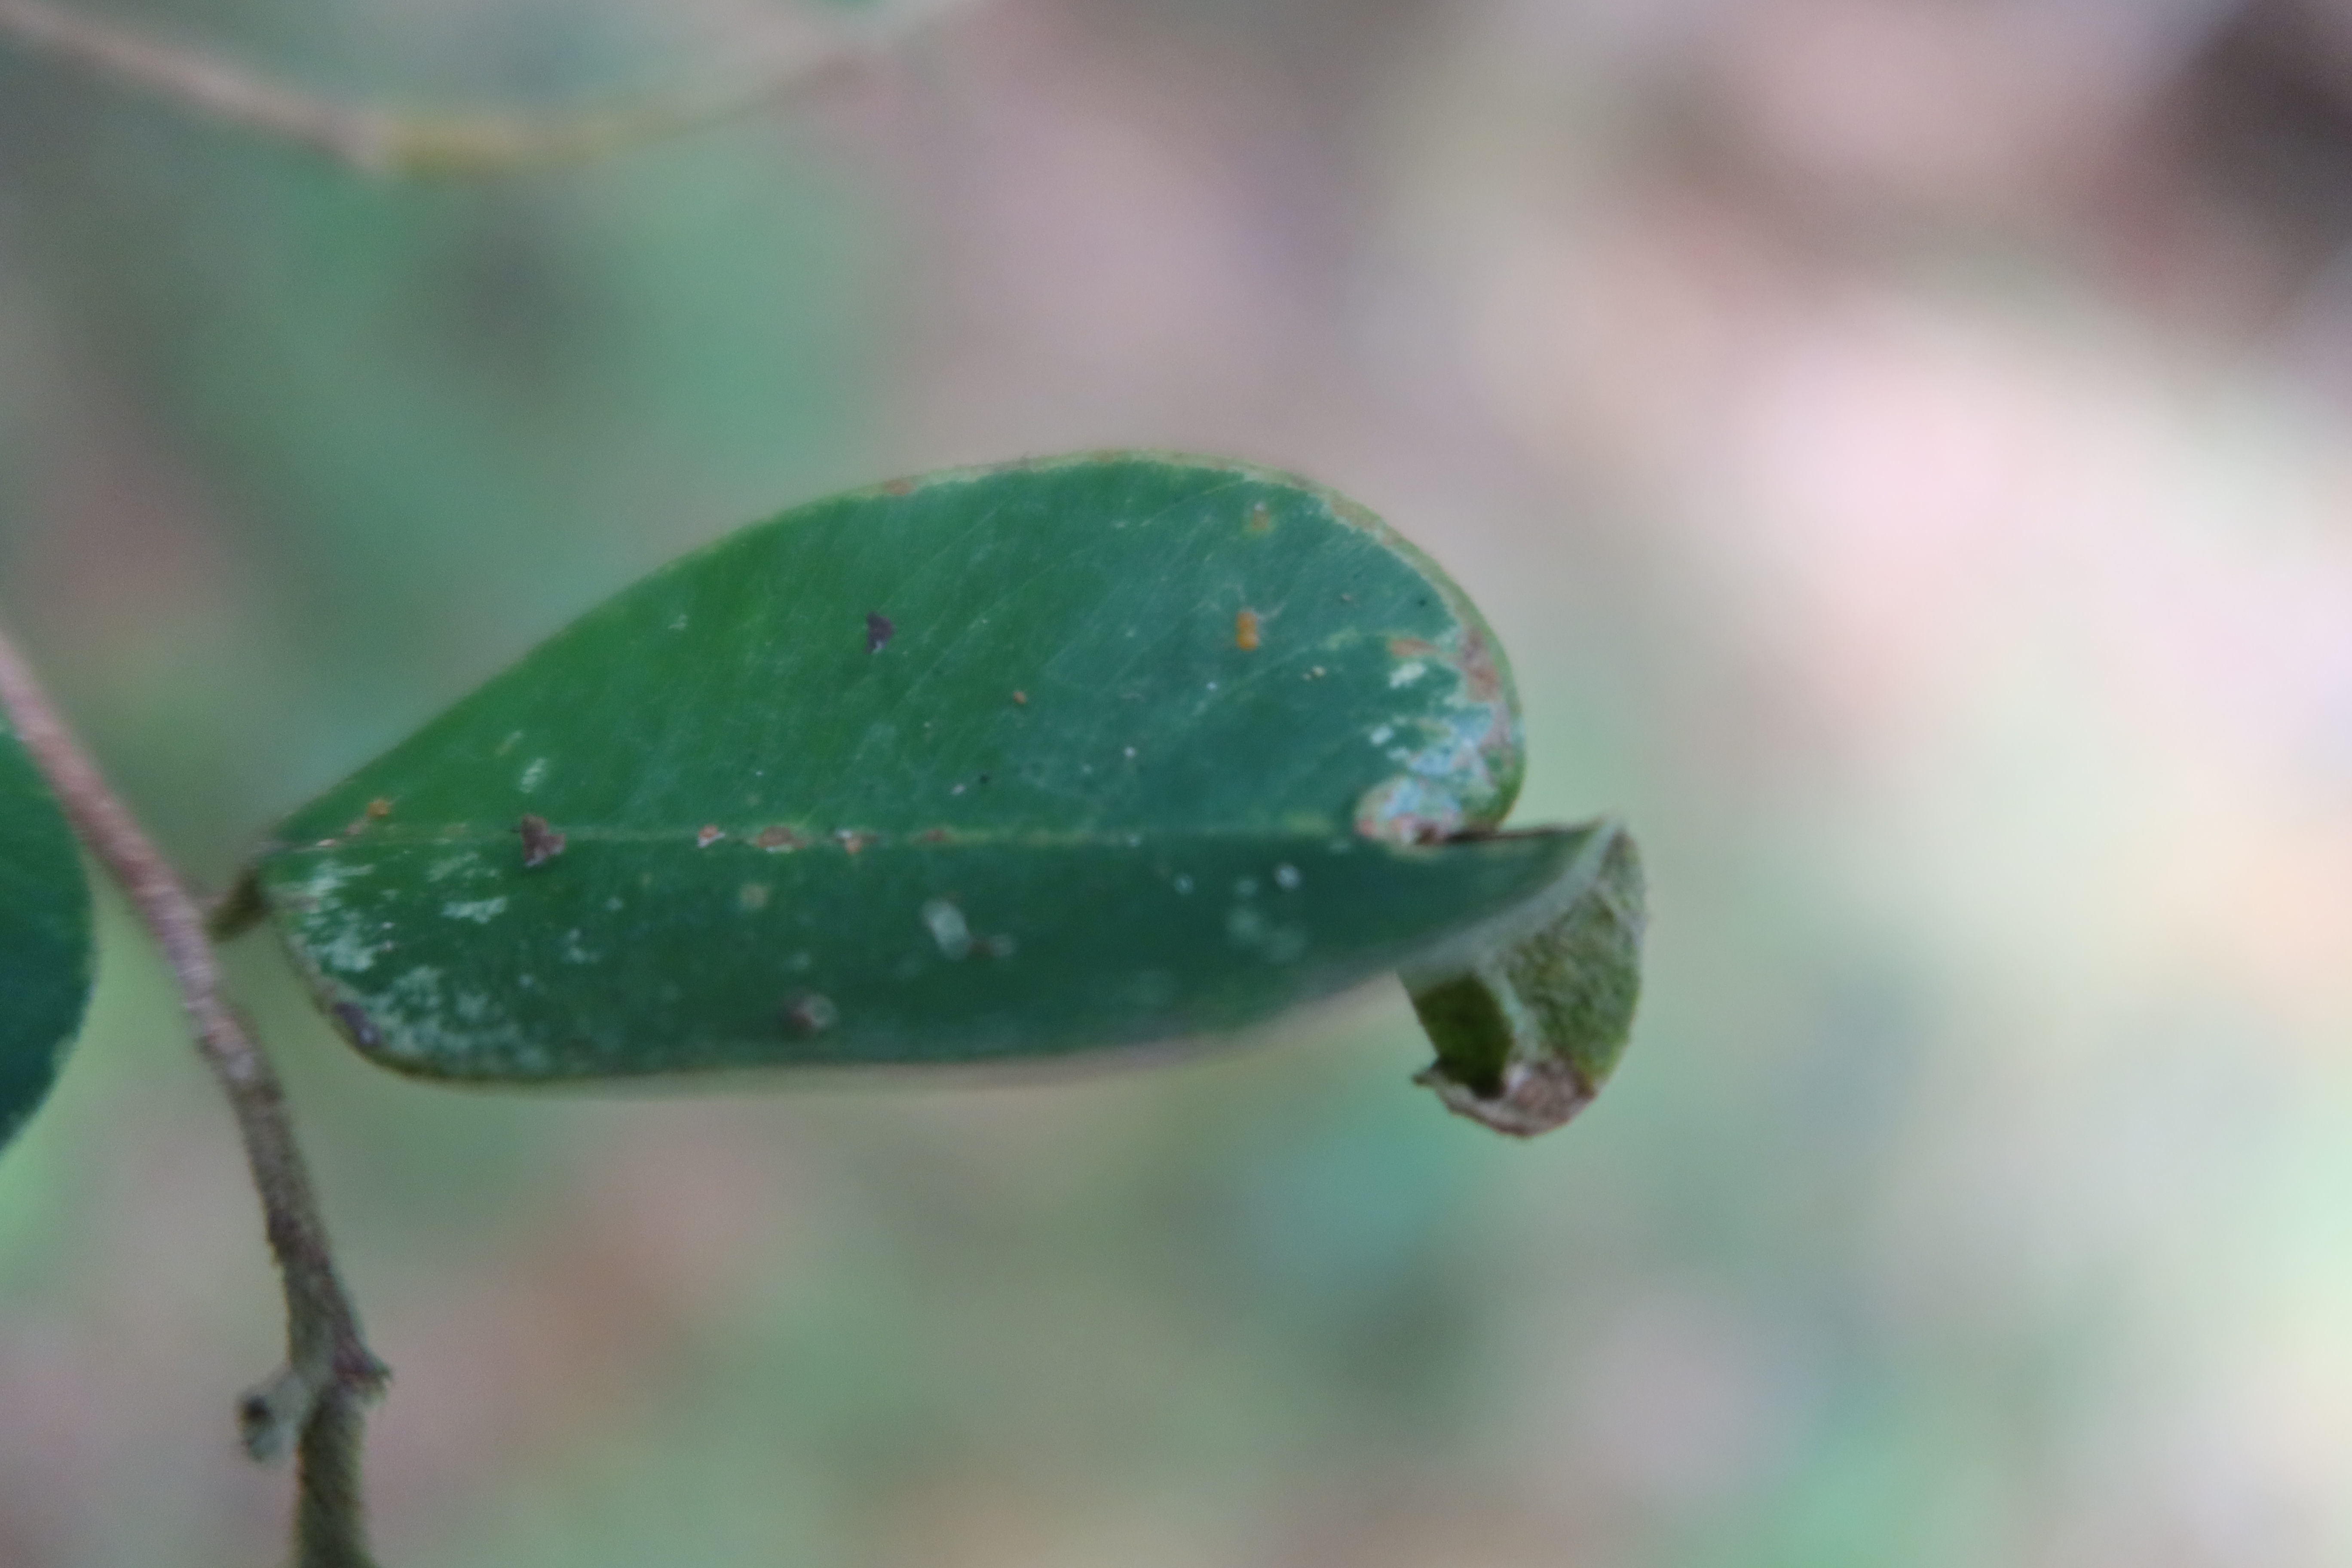
Label: Mosaic Viruses